Nalwa

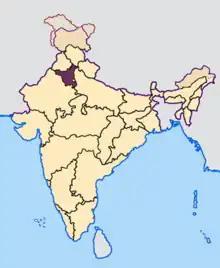
Nalwa & Haryana in India

Nalwa is a village, as well as an Assembly Constituency in Haryana Legislative Assembly, located in Hisar district in the state of Haryana in India.